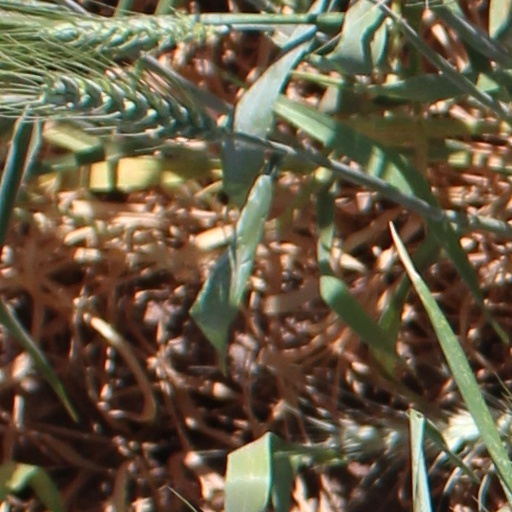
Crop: wheat